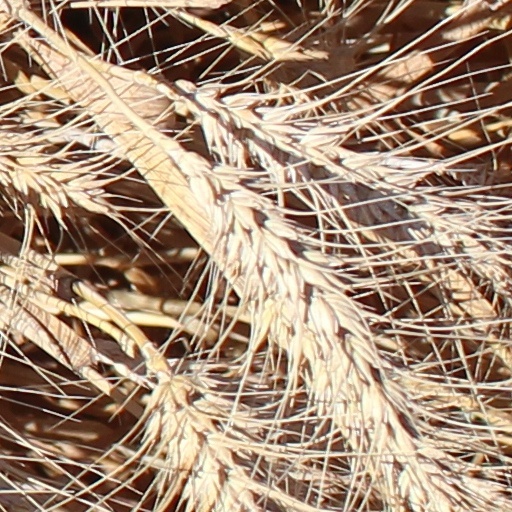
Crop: wheat